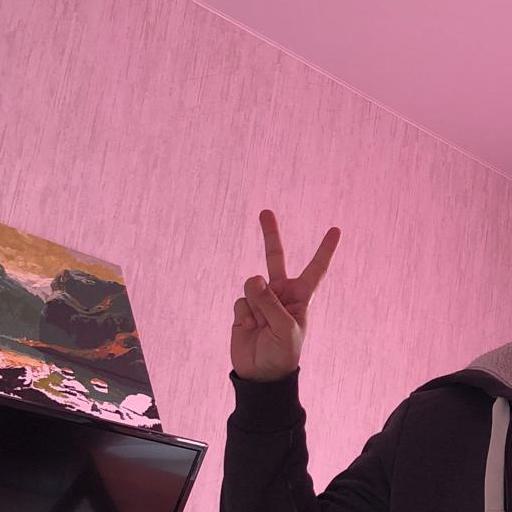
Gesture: peace